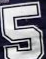
Number: 5